Yarraberb

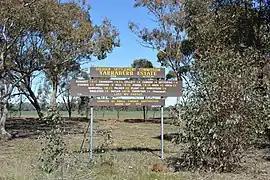
A sign marking Yarraberb as a soldier settlement location

Yarraberb is a locality in north central Victoria, Australia. The locality is in the Shire of Loddon, north west of the state capital, Melbourne.